The Black Queen (House of the Dragon)

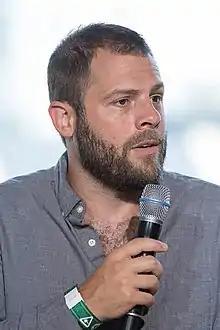
Co-showrunner Ryan Condal wrote the season finale.

"The Black Queen" was written by series co-creator and co-showrunner Ryan Condal, marking his fourth writing credit for the series, following "The Heirs of the Dragon", "The Rogue Prince", and "Second of His Name".